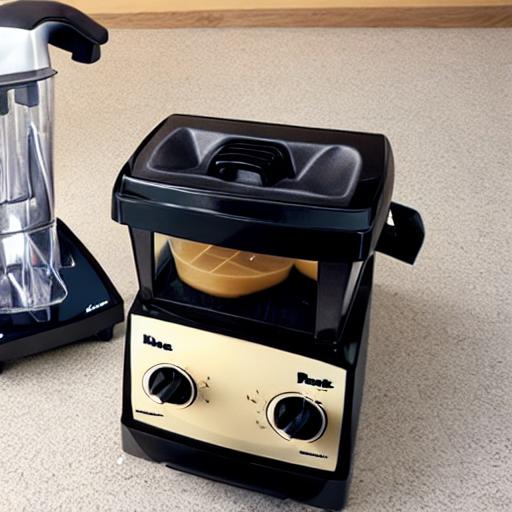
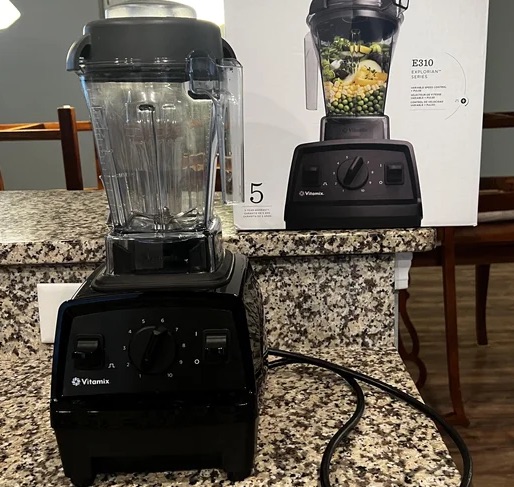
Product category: items_blender
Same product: no